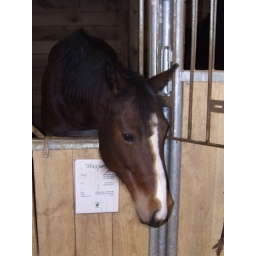
One of the pretty horses in the new barn